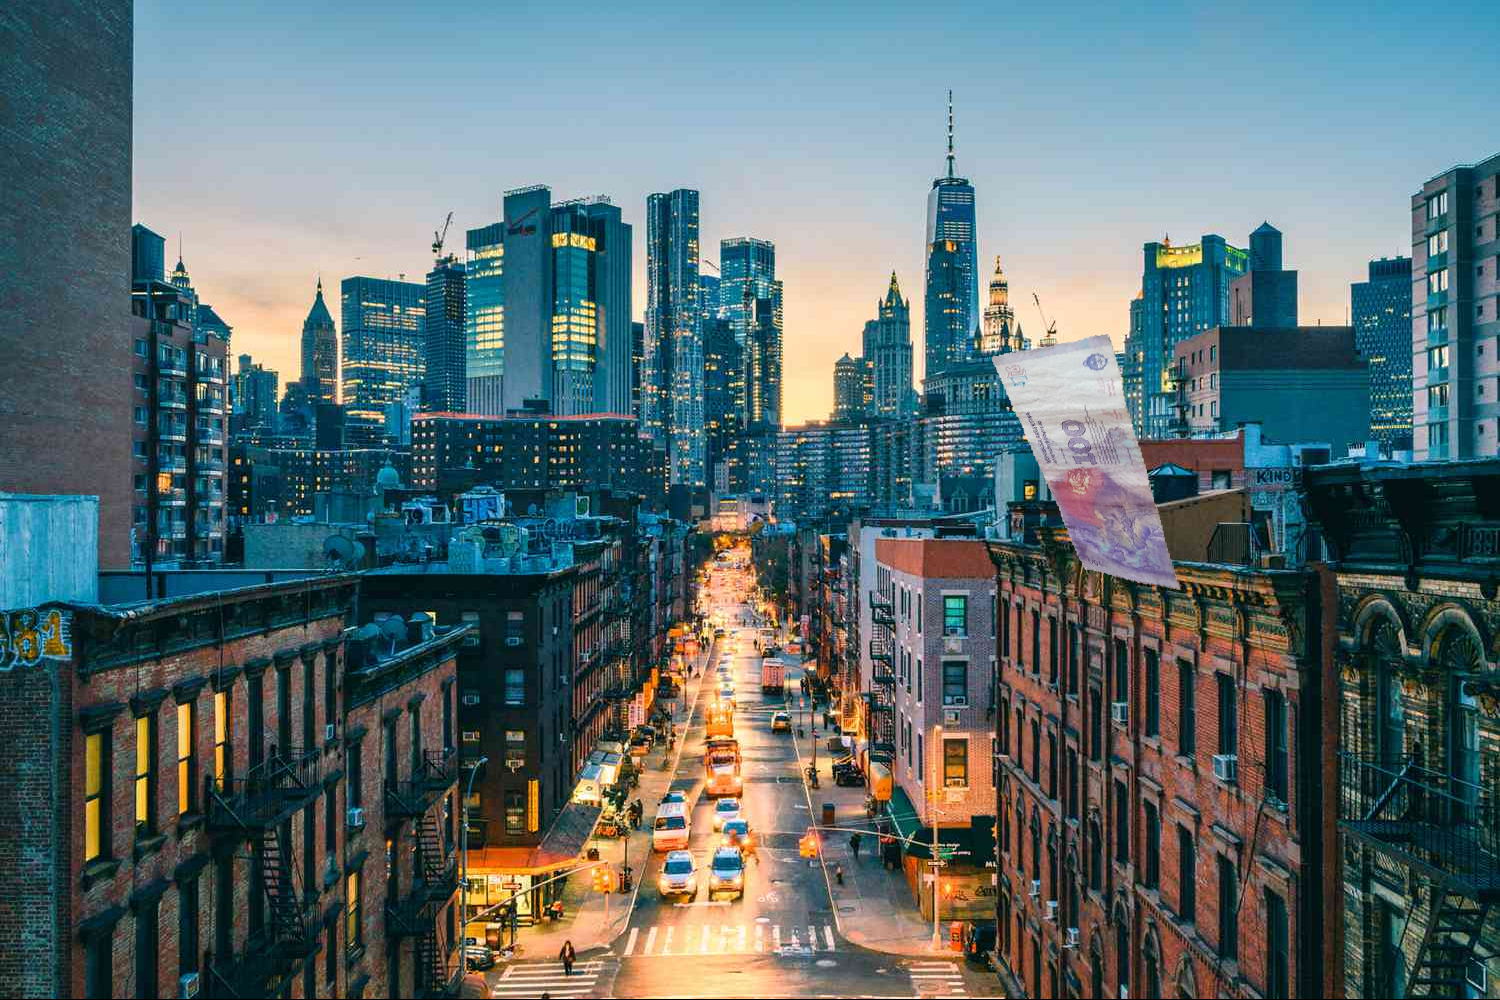
Denominación: 100